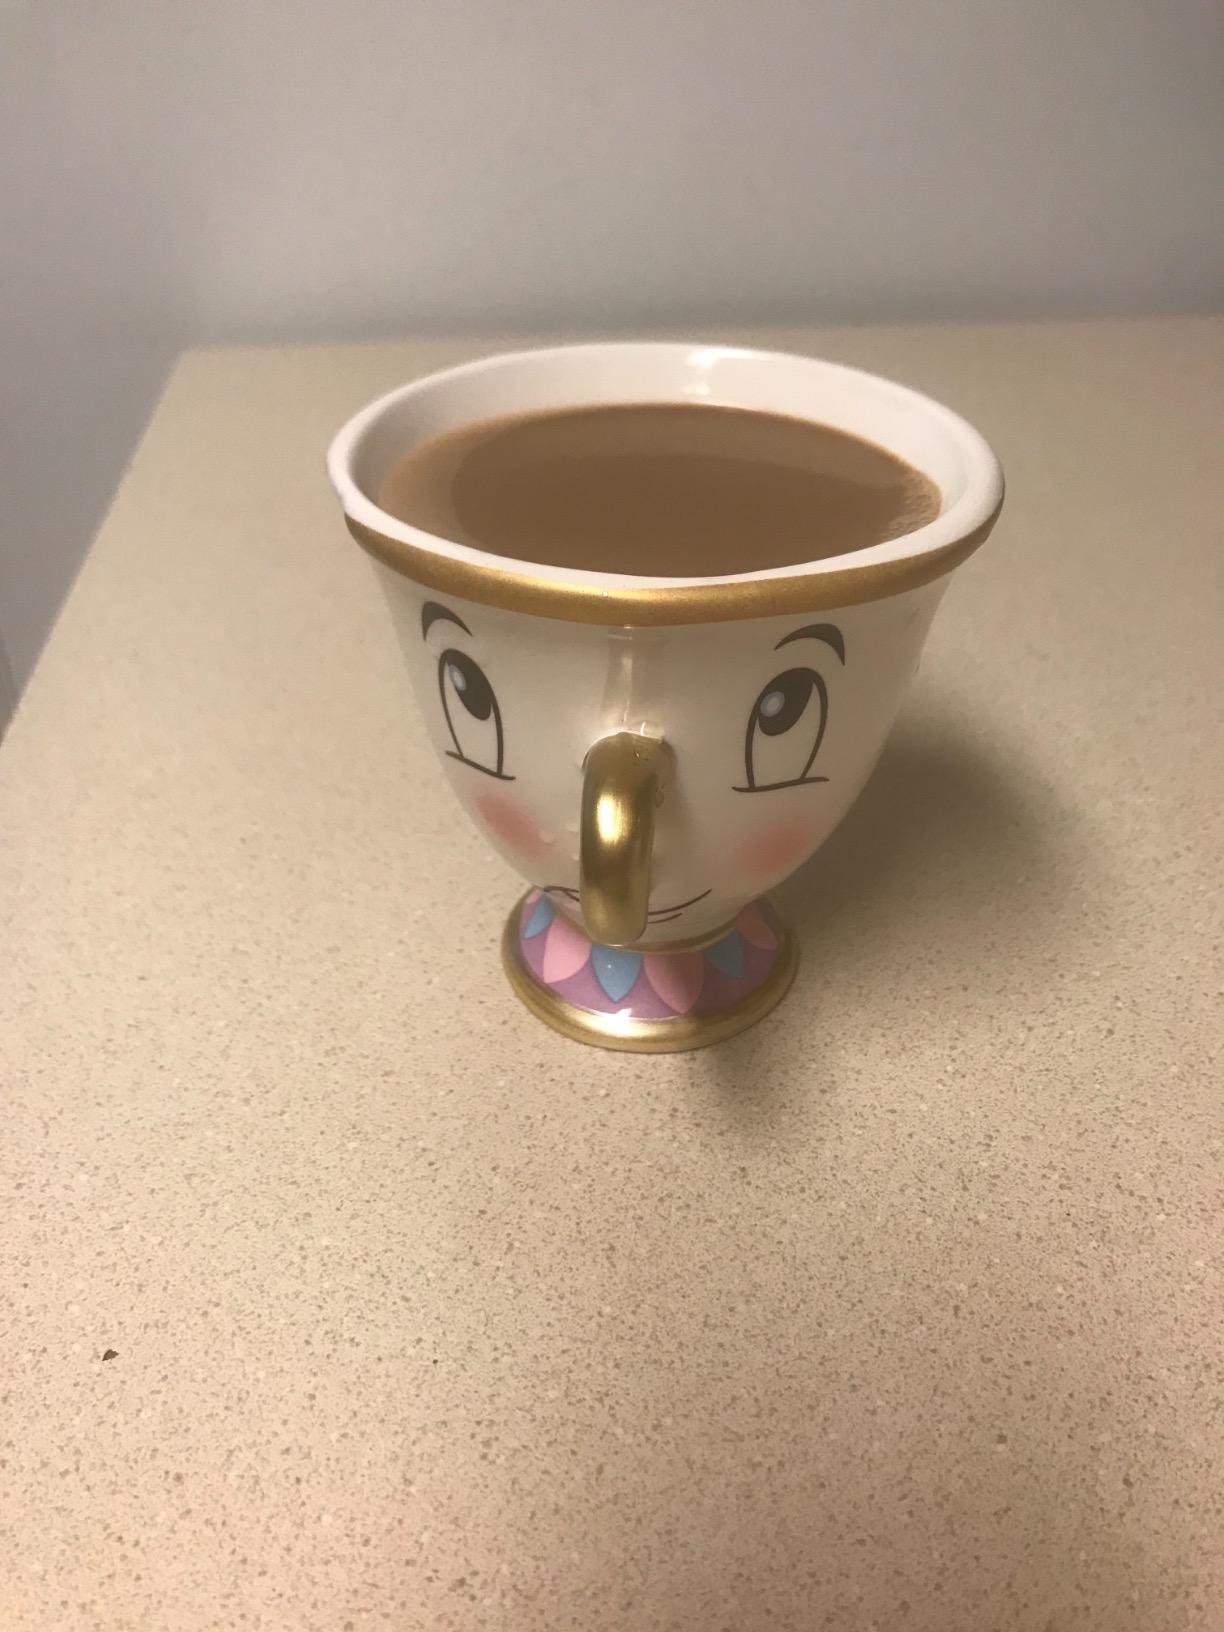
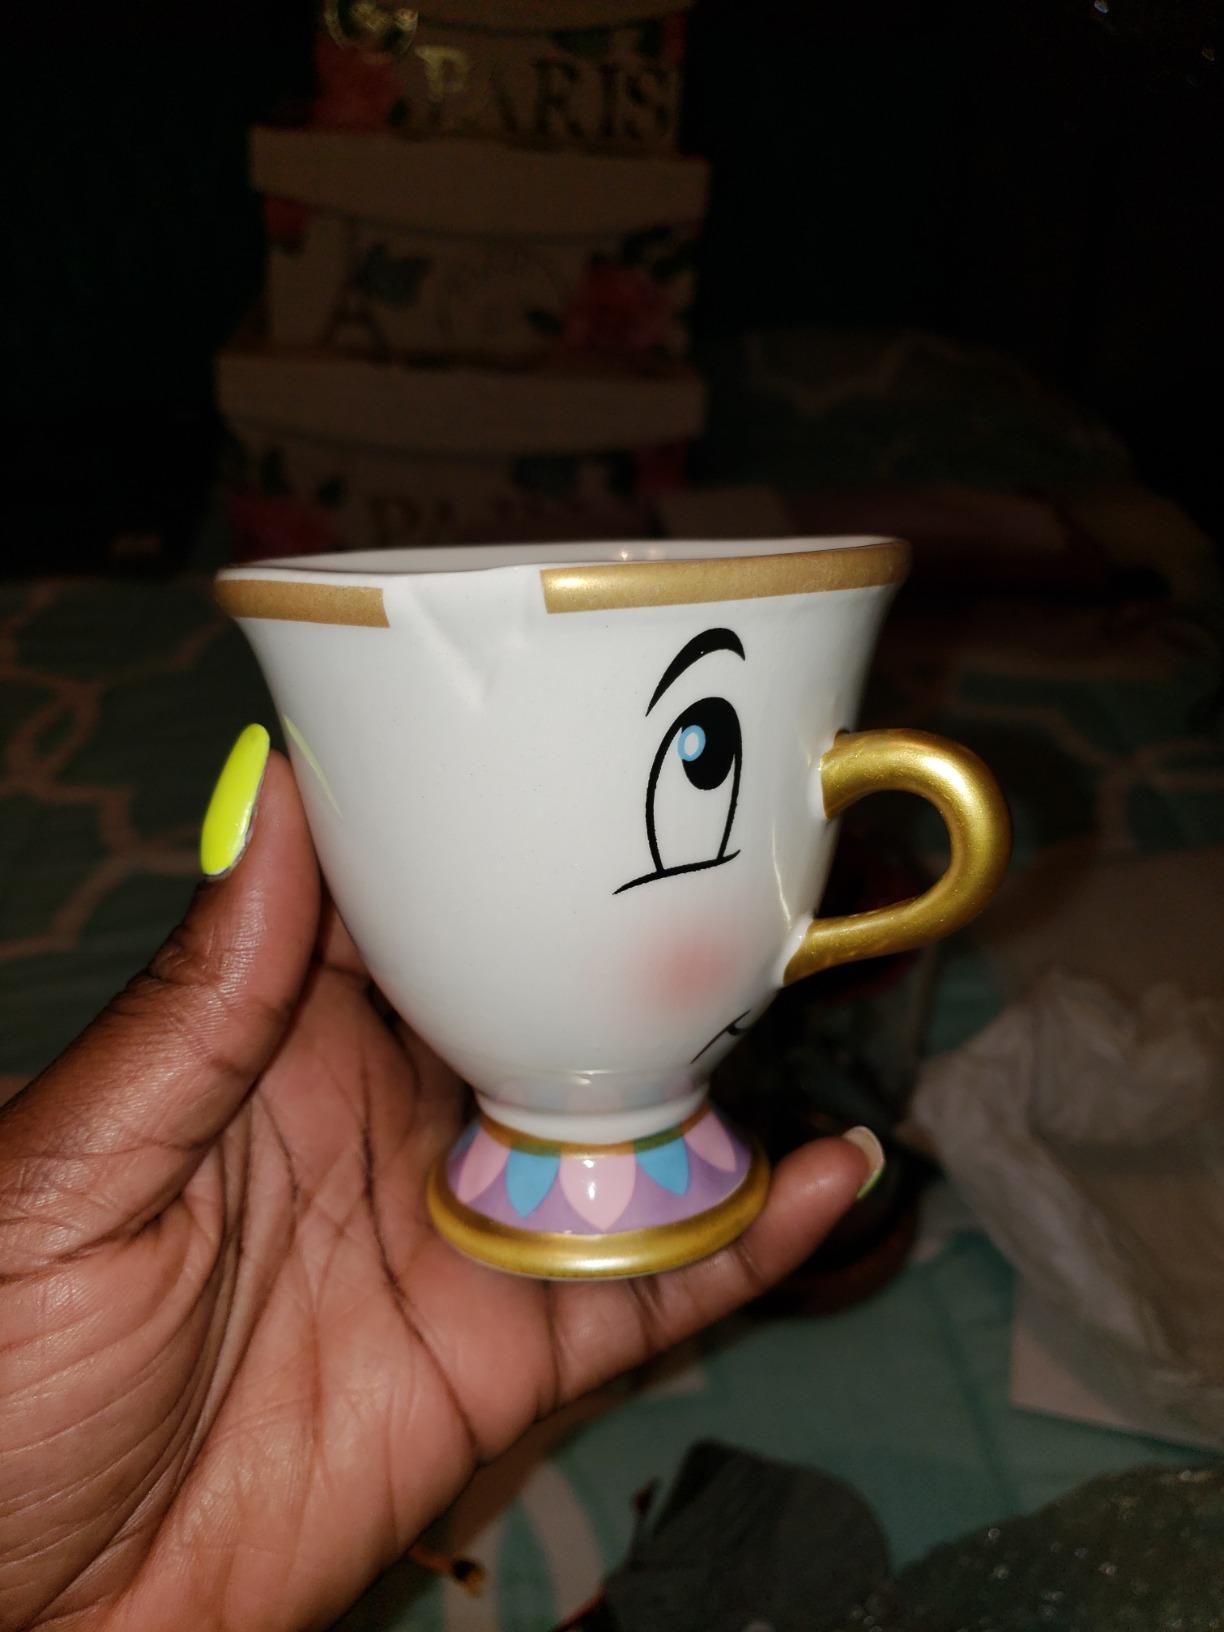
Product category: items_mug
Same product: yes